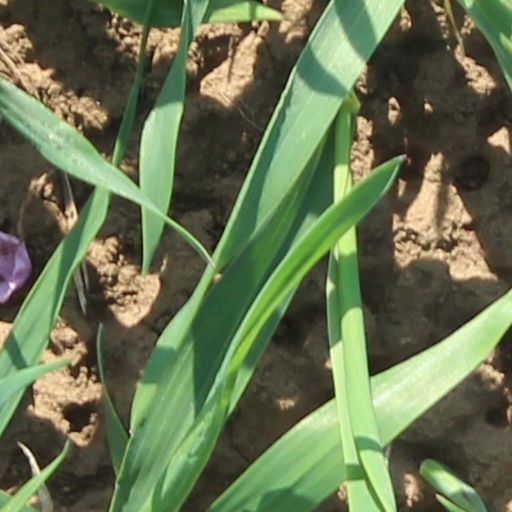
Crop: wheat